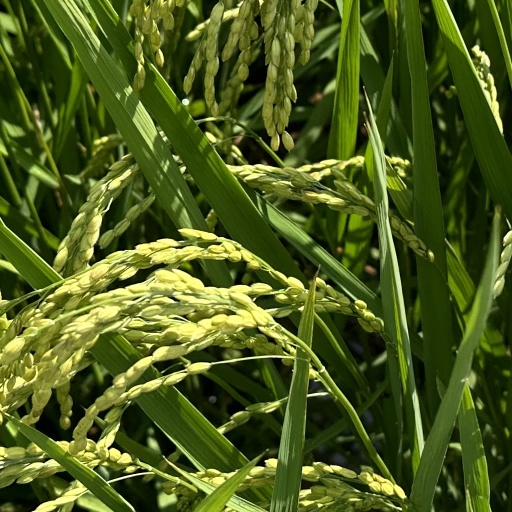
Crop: rice